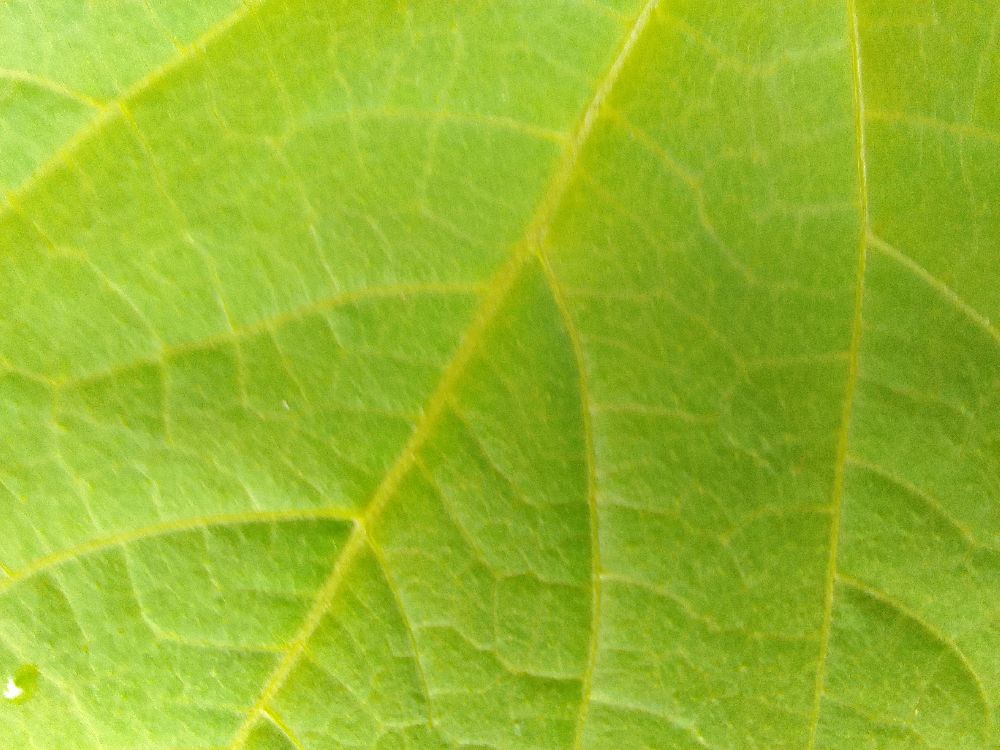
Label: healthy